Kingdom of Jerusalem

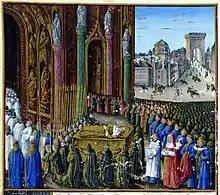
The funeral of Baldwin I from the book "Les Passages d'outremer faits par les Français contre les Turcs depuis Charlemagne jusqu'en 1462".

Baldwin brought with him an Armenian wife, traditionally named Arda (although never named such by contemporaries), whom he had married to gain political support from the Armenian population in Edessa, and whom he quickly set aside when he no longer needed Armenian support in Jerusalem. He bigamously married Adelaide del Vasto, regent of Sicily, in 1113, but was convinced to divorce her as well in 1117; Adelaide's son from her first marriage, Roger II of Sicily, never forgave Jerusalem, and for decades withheld much-needed Sicilian naval support.